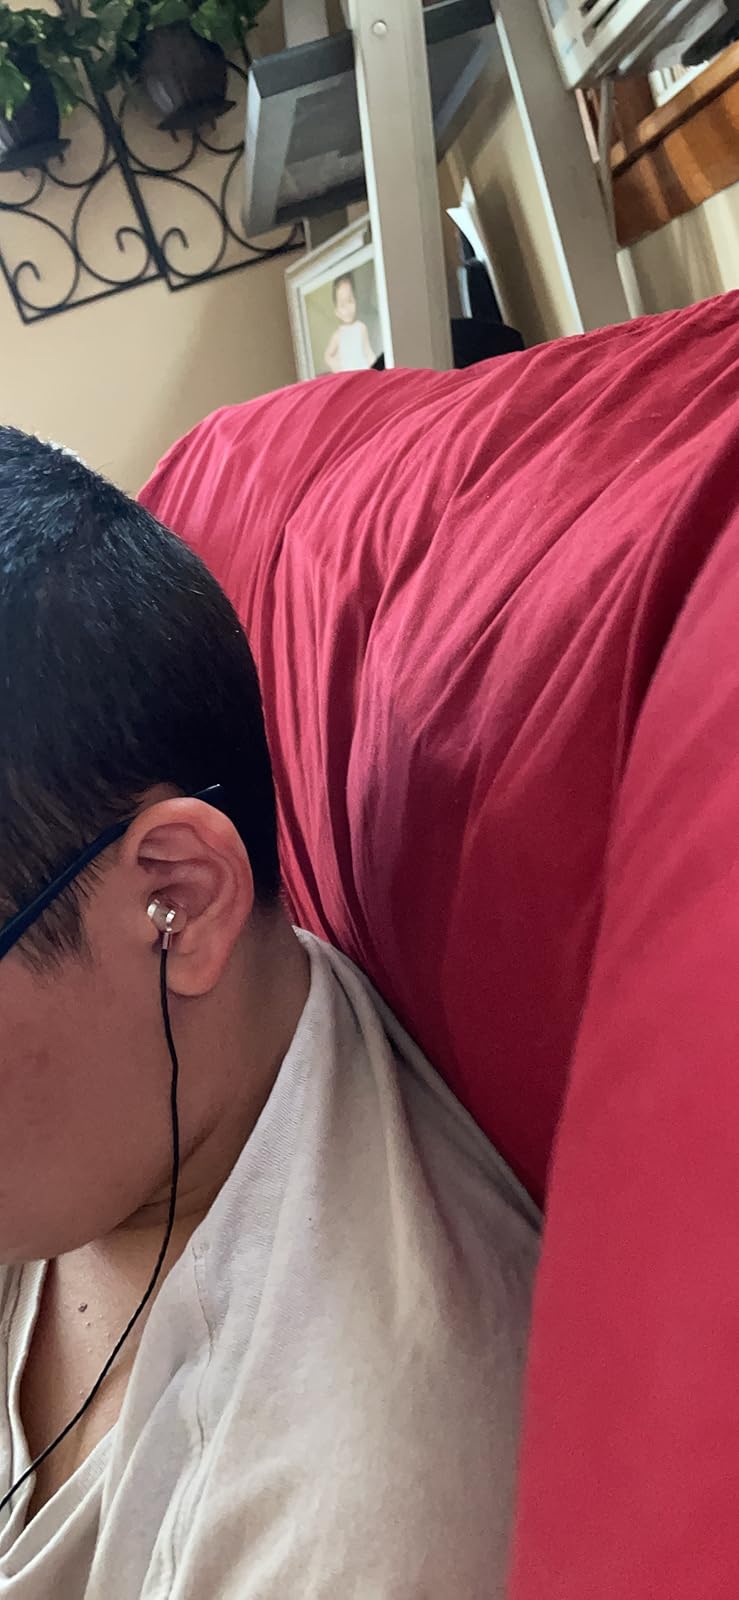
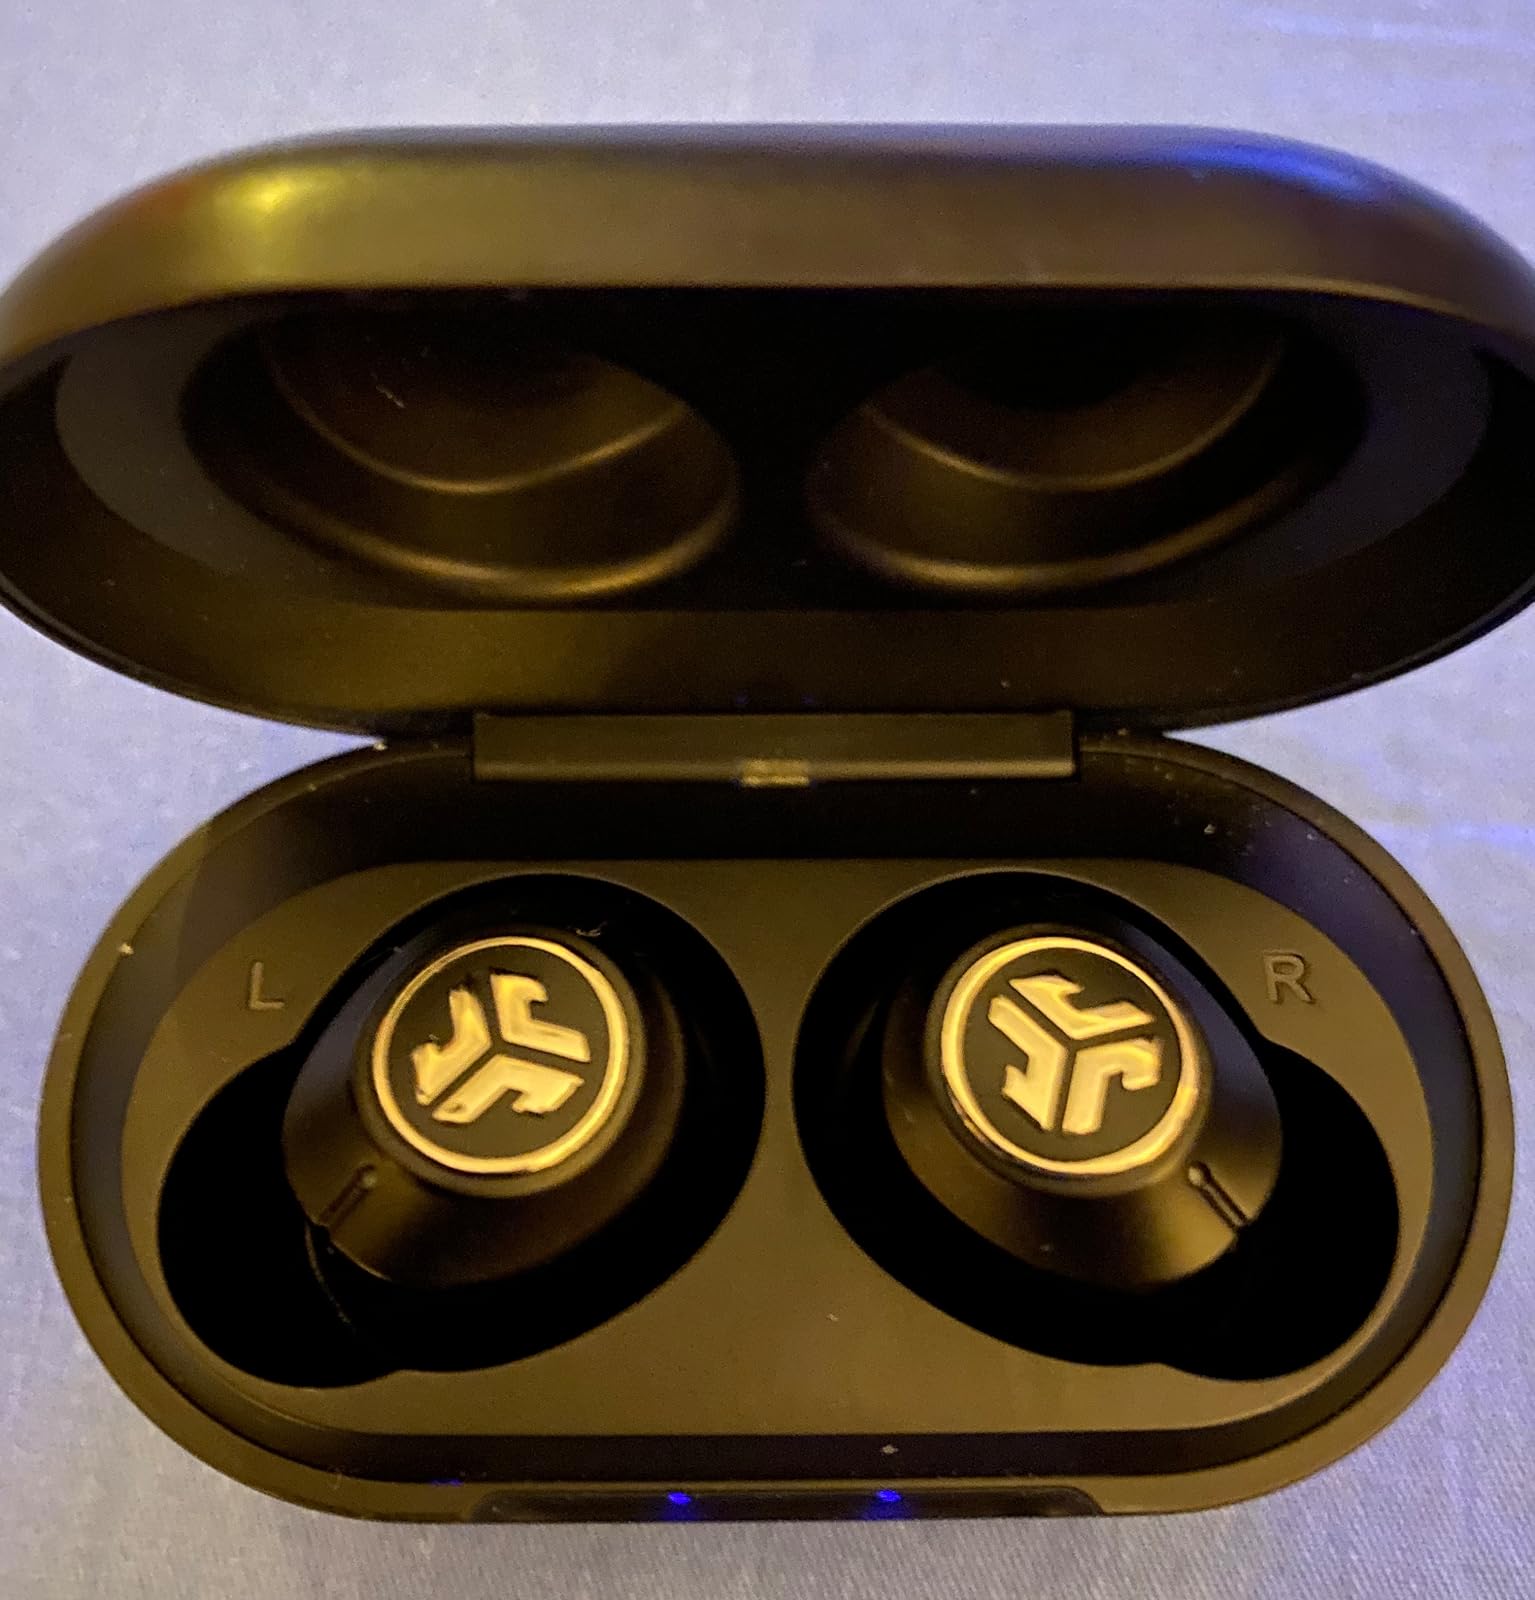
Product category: earbuds
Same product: no